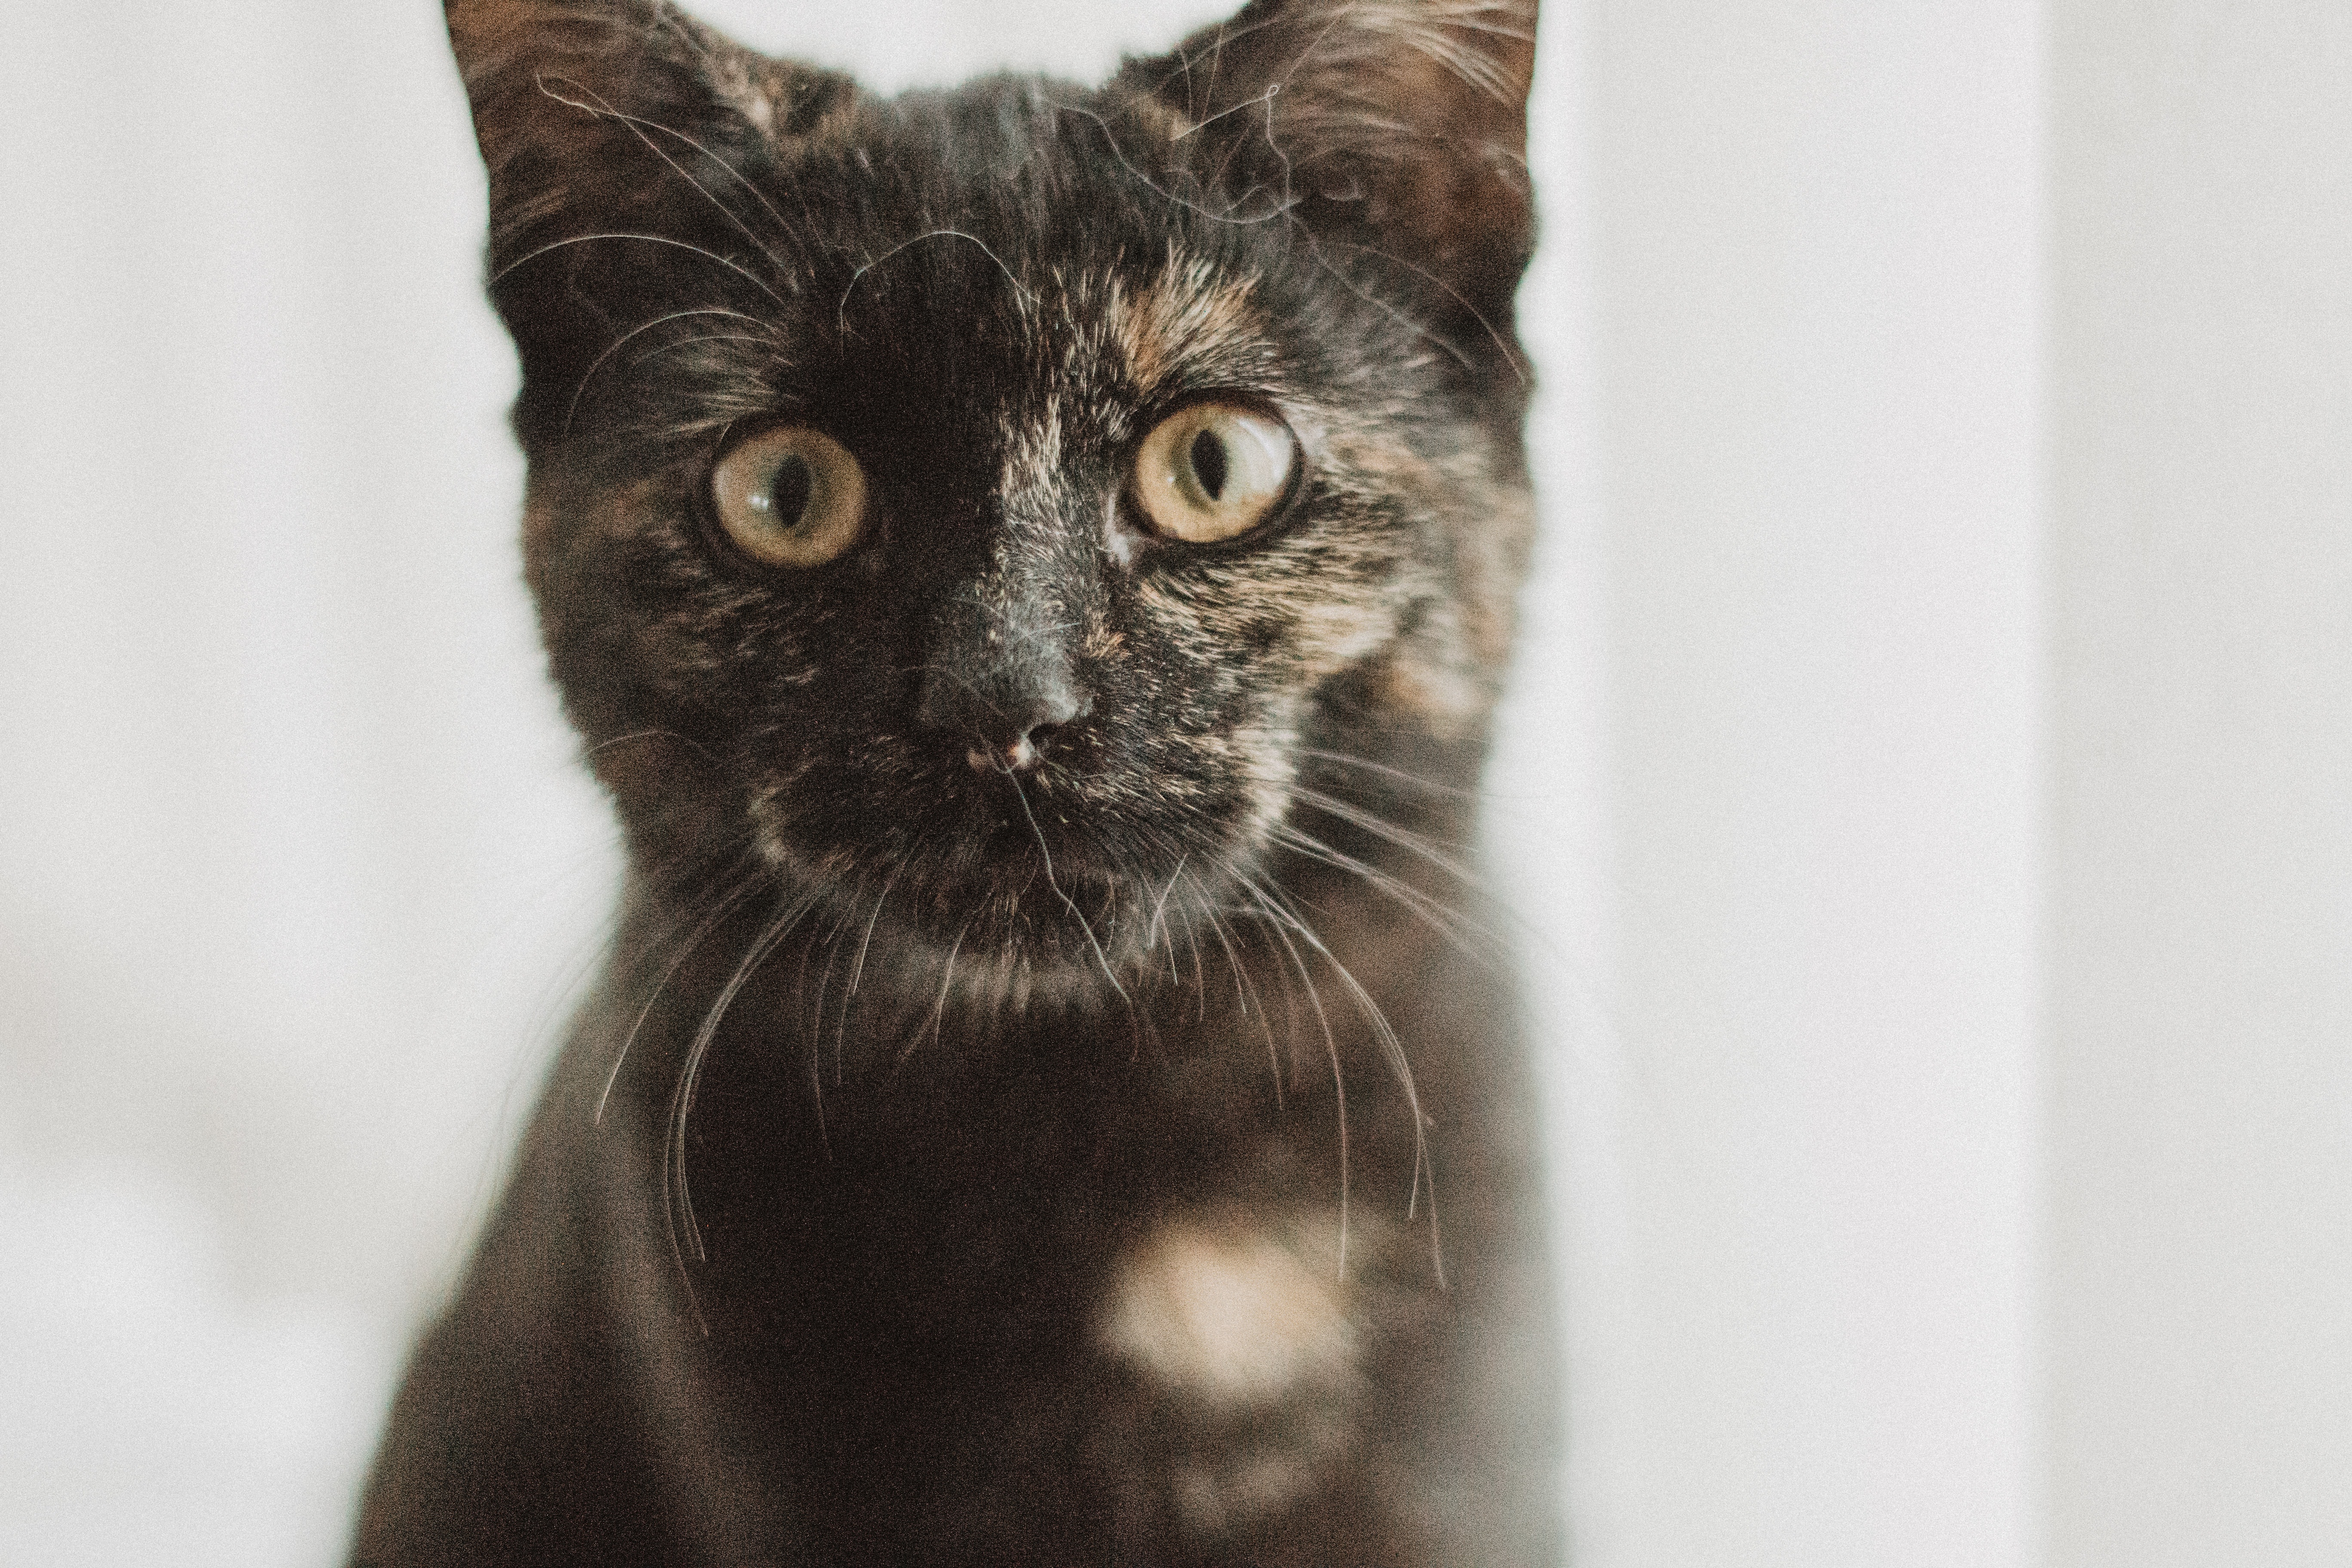
cat, small to medium sized cats, mammal, whiskers, felidae, black cat, carnivore, snout, domestic short haired cat, eye, kitten, european shorthair, fur, asian, close up, tabby cat, ear, american shorthair